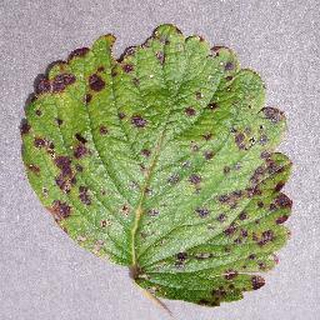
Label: strawberry_leaf_scorch